Murder of Stephen Oake

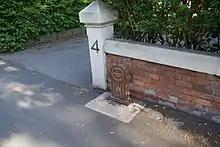
The memorial for DC Stephen Oake in Crumpsall, Manchester

The circumstances of Oake's murder led to debate over whether police in England and Wales should be free to handcuff any suspects, regardless of whether they pose an immediate or obvious threat of violence or escape. An inquiry into the incident criticised Oake's colleagues who led the raid for failing adequately to plan the operation.